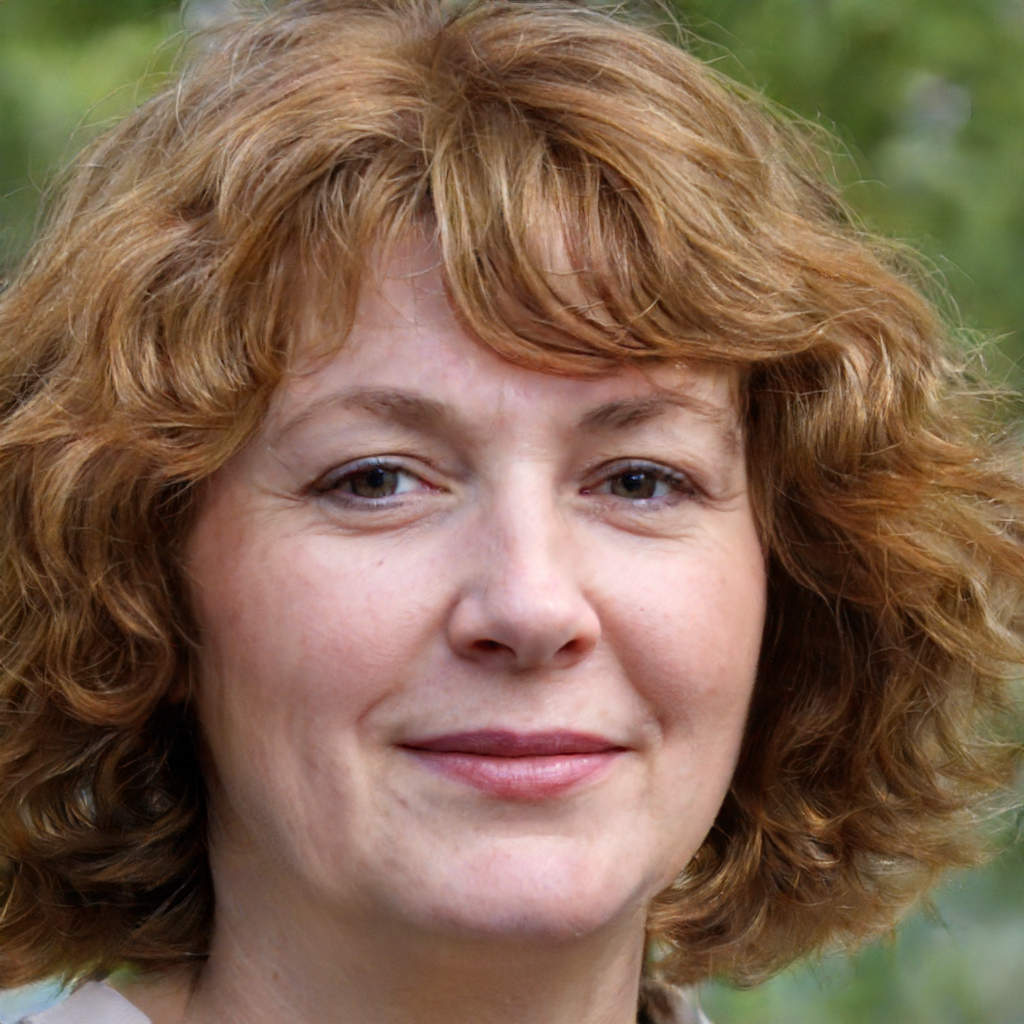
Gender: Female